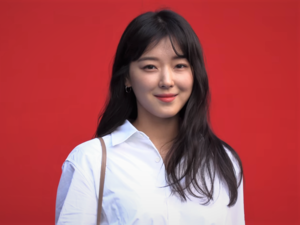
Jo Woo-ri, née le 29 mars 1992, est une actrice sud-coréenne. Elle a joué dans des séries télévisées telles que Modern Farmer en 2014, Descendants of the Sun en 2016 ou encore My ID Is Gangnam Beauty en 2018.